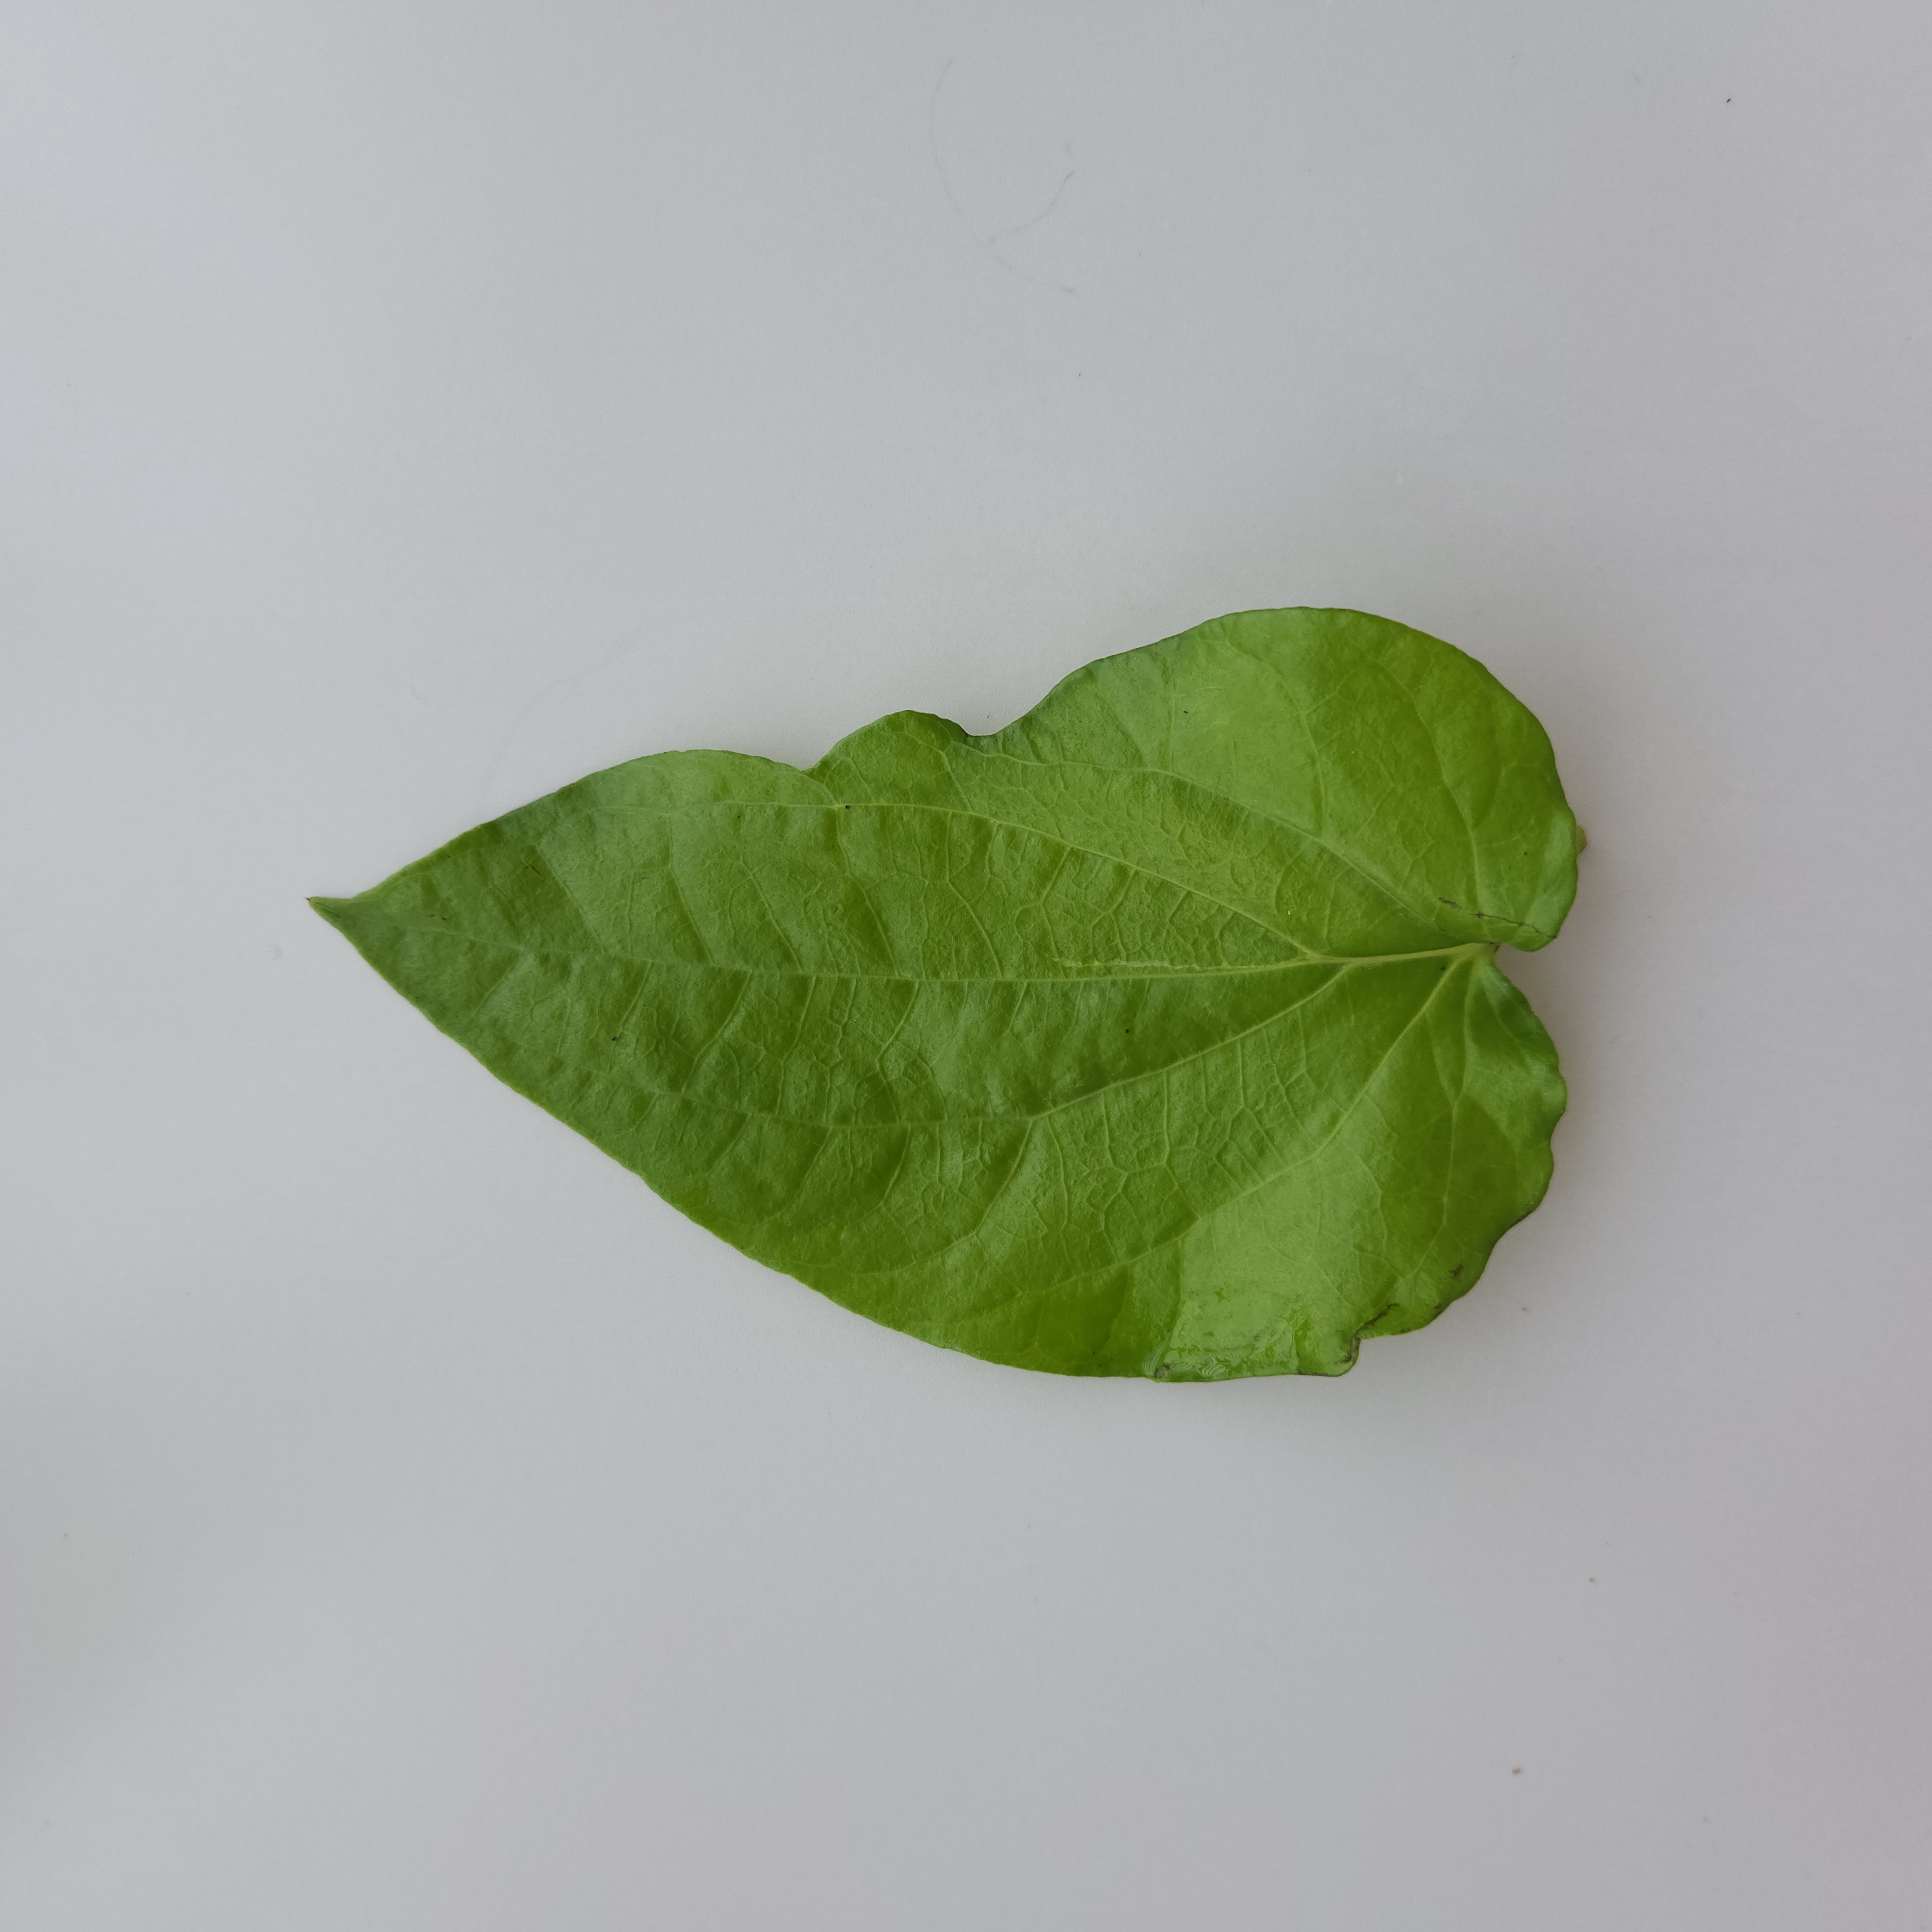
Label: Healthy